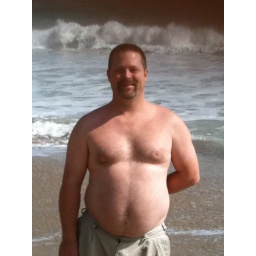
A handsome bear on the beach in Lauderdale :)